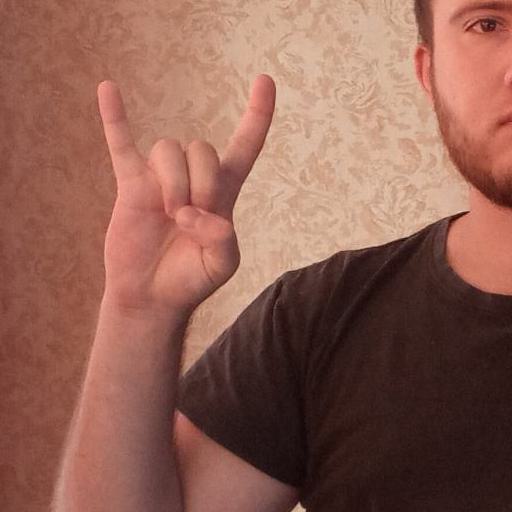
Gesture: rock